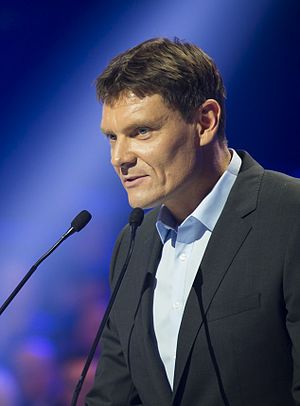
Adam Korol
Adam Korol (2015)
Adam Marek Korol er en polsk tidligere roer og olympisk guldvinder.